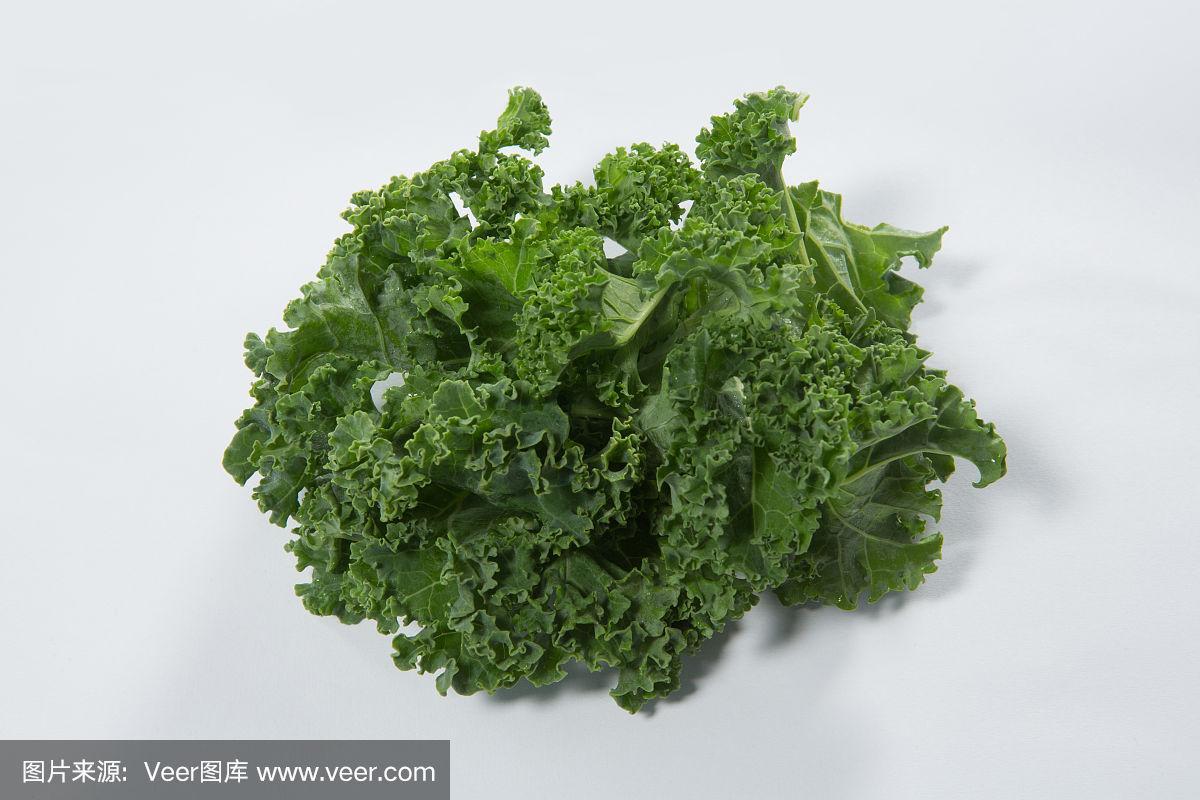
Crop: unknown
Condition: cabbage